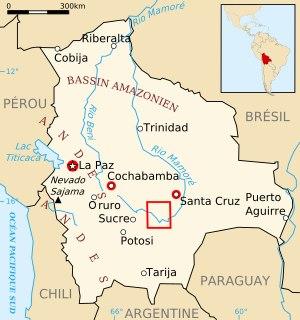
Ernesto Guevara, plus connu comme « Che Guevara » [ ʃe ɡevara] ou « le Che », né le 14 juin 1928 à Rosario en Argentine et mort exécuté le 9 octobre 1967 à La Higuera en Bolivie, à l'âge de 39 ans, est un révolutionnaire marxiste-léniniste et internationaliste argentin ainsi qu'un homme politique d'Amérique latine. Il a notamment été un dirigeant de la révolution cubaine, qu'il a théorisée et tenté d'exporter, sans succès, vers le Congo puis la Bolivie où il trouve la mort.